Kia K5

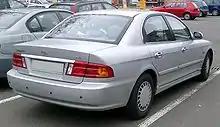
Rear (pre-facelift; Europe)

From 2000–2005, Optimas were a rebadged variant of the Hyundai Sonata, differing from the Sonata only in minor exterior styling details and equipment content. It was first shown in South Korea in July 2000 and was the first product of the Kia-Hyundai platform integration plan.